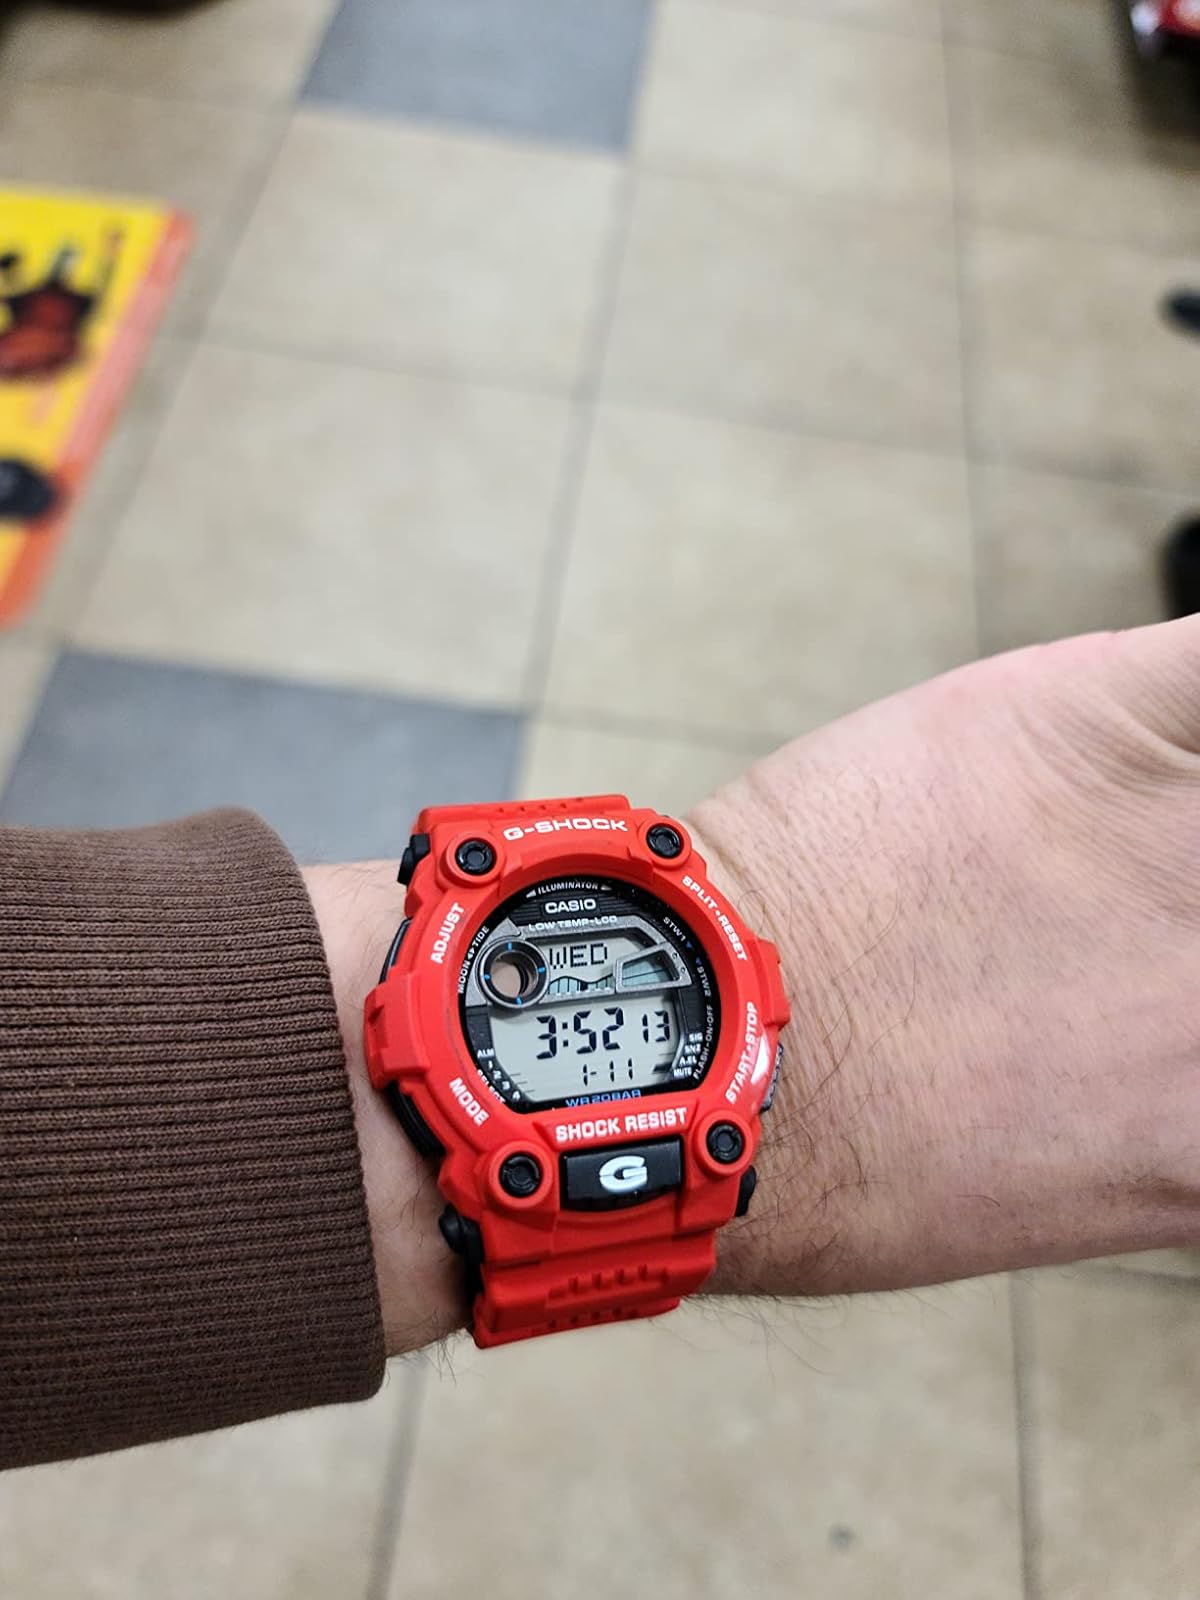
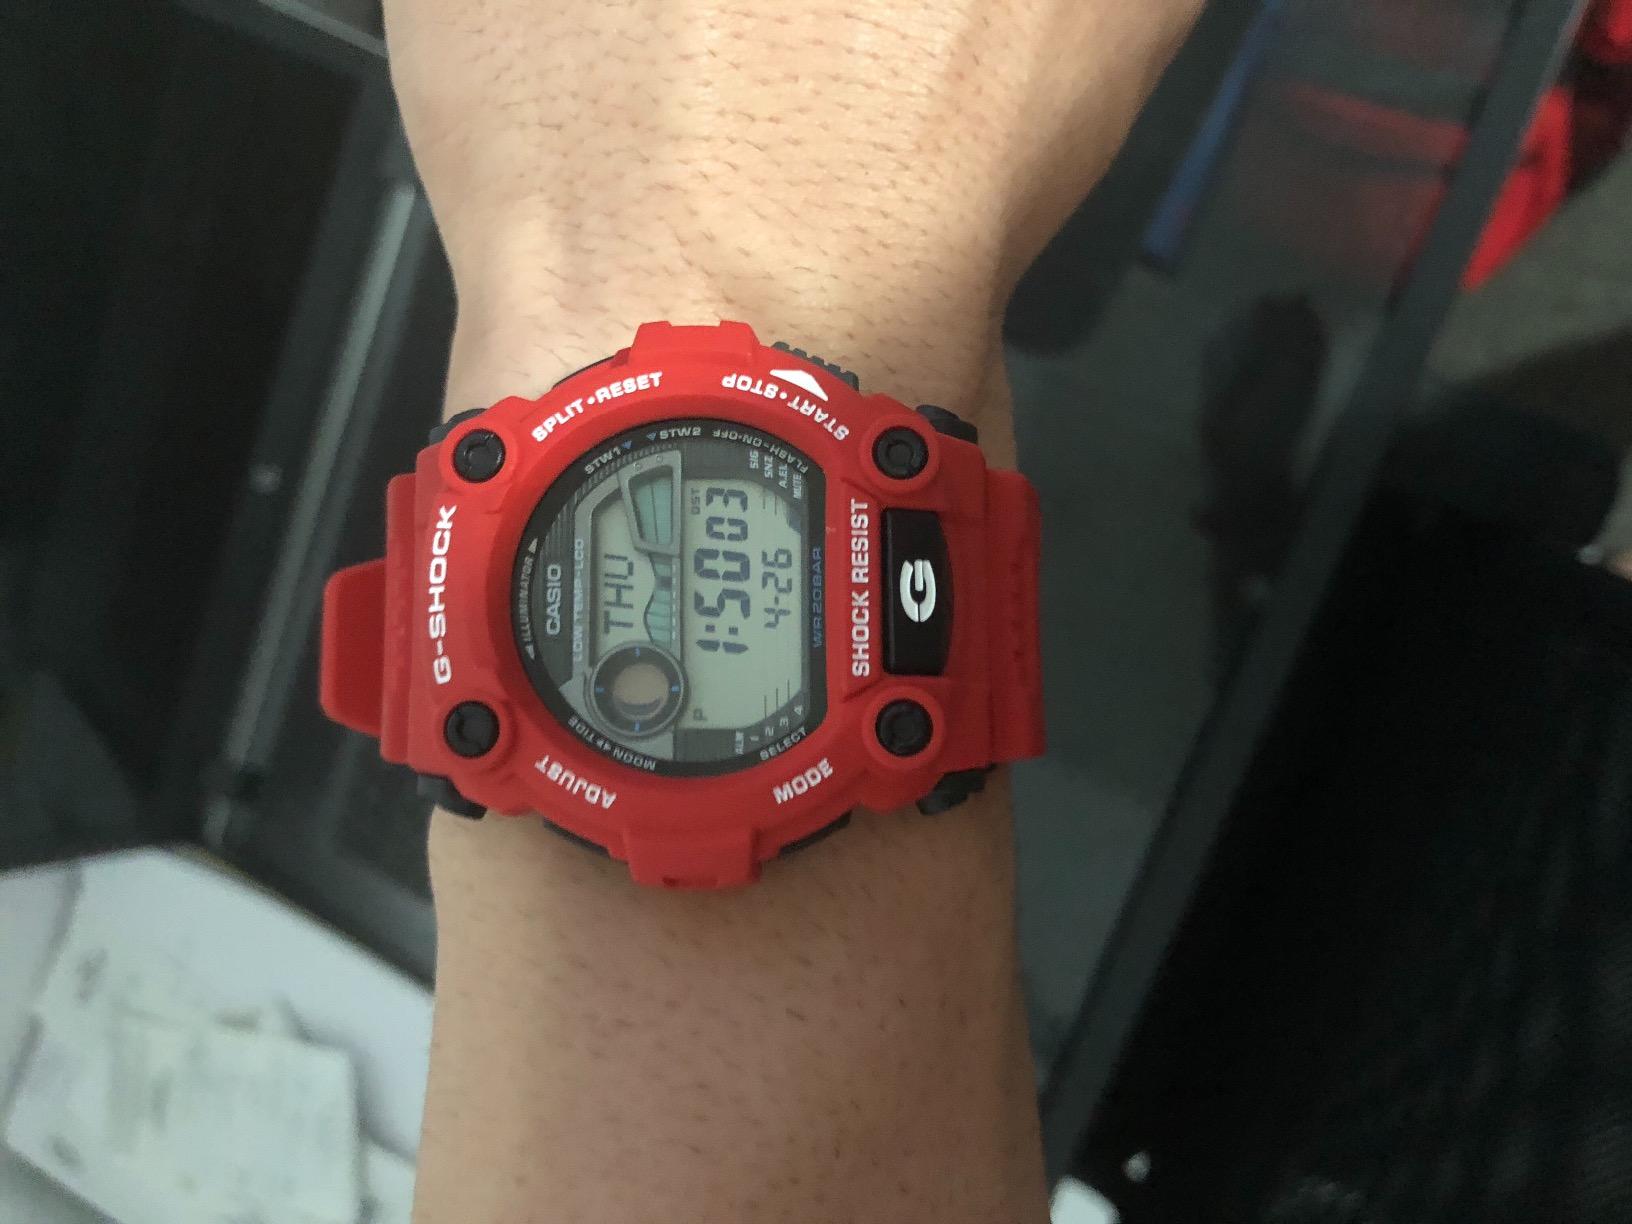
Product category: accessories_watch
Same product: yes